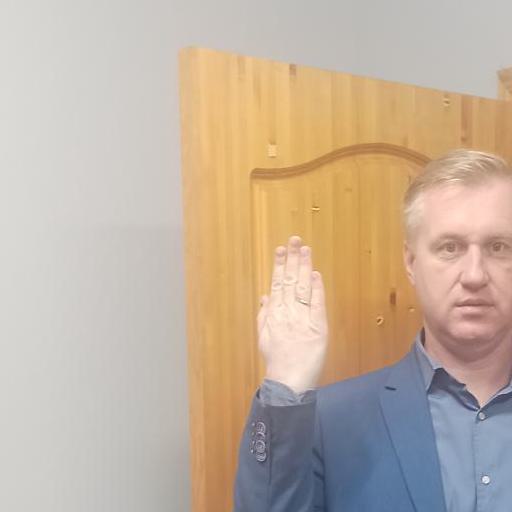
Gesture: stop_inverted